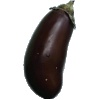
Label: Eggplant 1